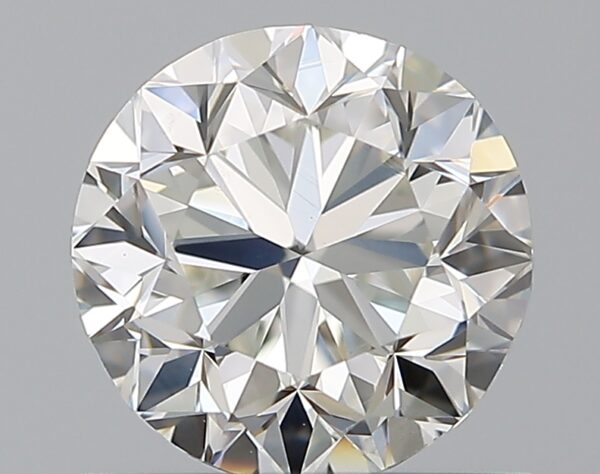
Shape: round
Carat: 0.9
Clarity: VS2
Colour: I
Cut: GD
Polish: EX
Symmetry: VG
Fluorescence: N
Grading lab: GIA
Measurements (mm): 5.88 x 5.95 x 3.91